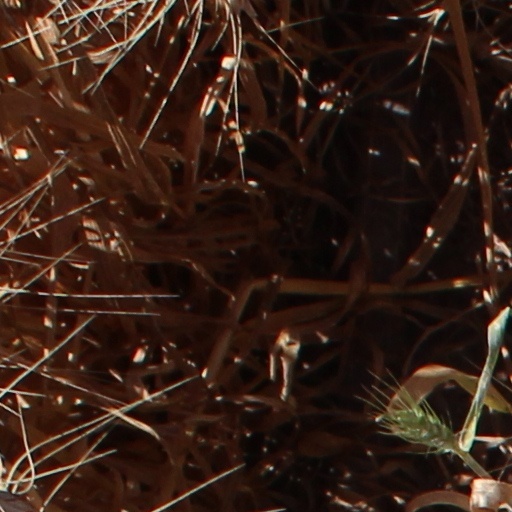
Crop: wheat